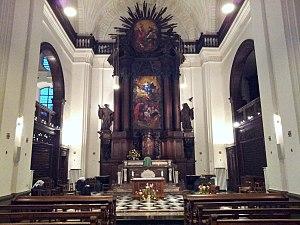
L'abbaye de la Paix Notre-Dame de Liège est une abbaye bénédictine de Liège fondée en 1627 et située au nᵒ 52-54 du boulevard d'Avroy. Les religieuses fondatrices de la congrégation bénédictine de Paix Notre-Dame étaient en provenance de Namur. L'établissement s'est maintenu au-delà d'une interruption de 45 années consécutive à la Révolution française. L'abbaye fut construite d'après les plans d'une moniale montoise d'origine, Antoinette Desmoulins, de 1686 à 1690.
Benoît de Nursie, né vers 480 à Nursie en Ombrie, mort en 547 dans le monastère du Mont-Cassin ; en latin Benedictus de Nursia, saint Benoît pour les catholiques et les orthodoxes, est le fondateur de l'ordre des Bénédictins et a largement inspiré le monachisme occidental ultérieur.